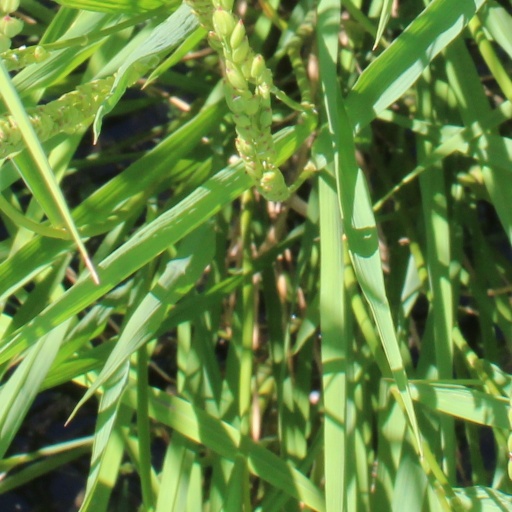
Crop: rice